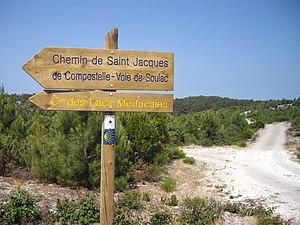
Balisage de la voie de Soulac (chemin de Compostelle) entre Carcans et Lacanau (Gironde, France)
La voie de Soulac est un itinéraire secondaire du pèlerinage de Saint-Jacques-de-Compostelle qui longe la côte d'Argent. Il offre au pèlerin de Saint-Jacques-de-Compostelle une alternative aux quatre chemins principaux décrits dès le XIIᵉ siècle par Aimery Picaud dans son Guide du Pèlerin, à savoir : la via Turonensis, la via Lemovicensis, la via Podiensis et la via Tolosane.